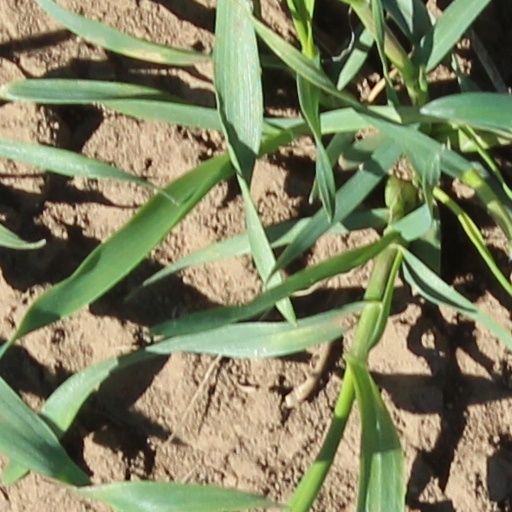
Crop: wheat